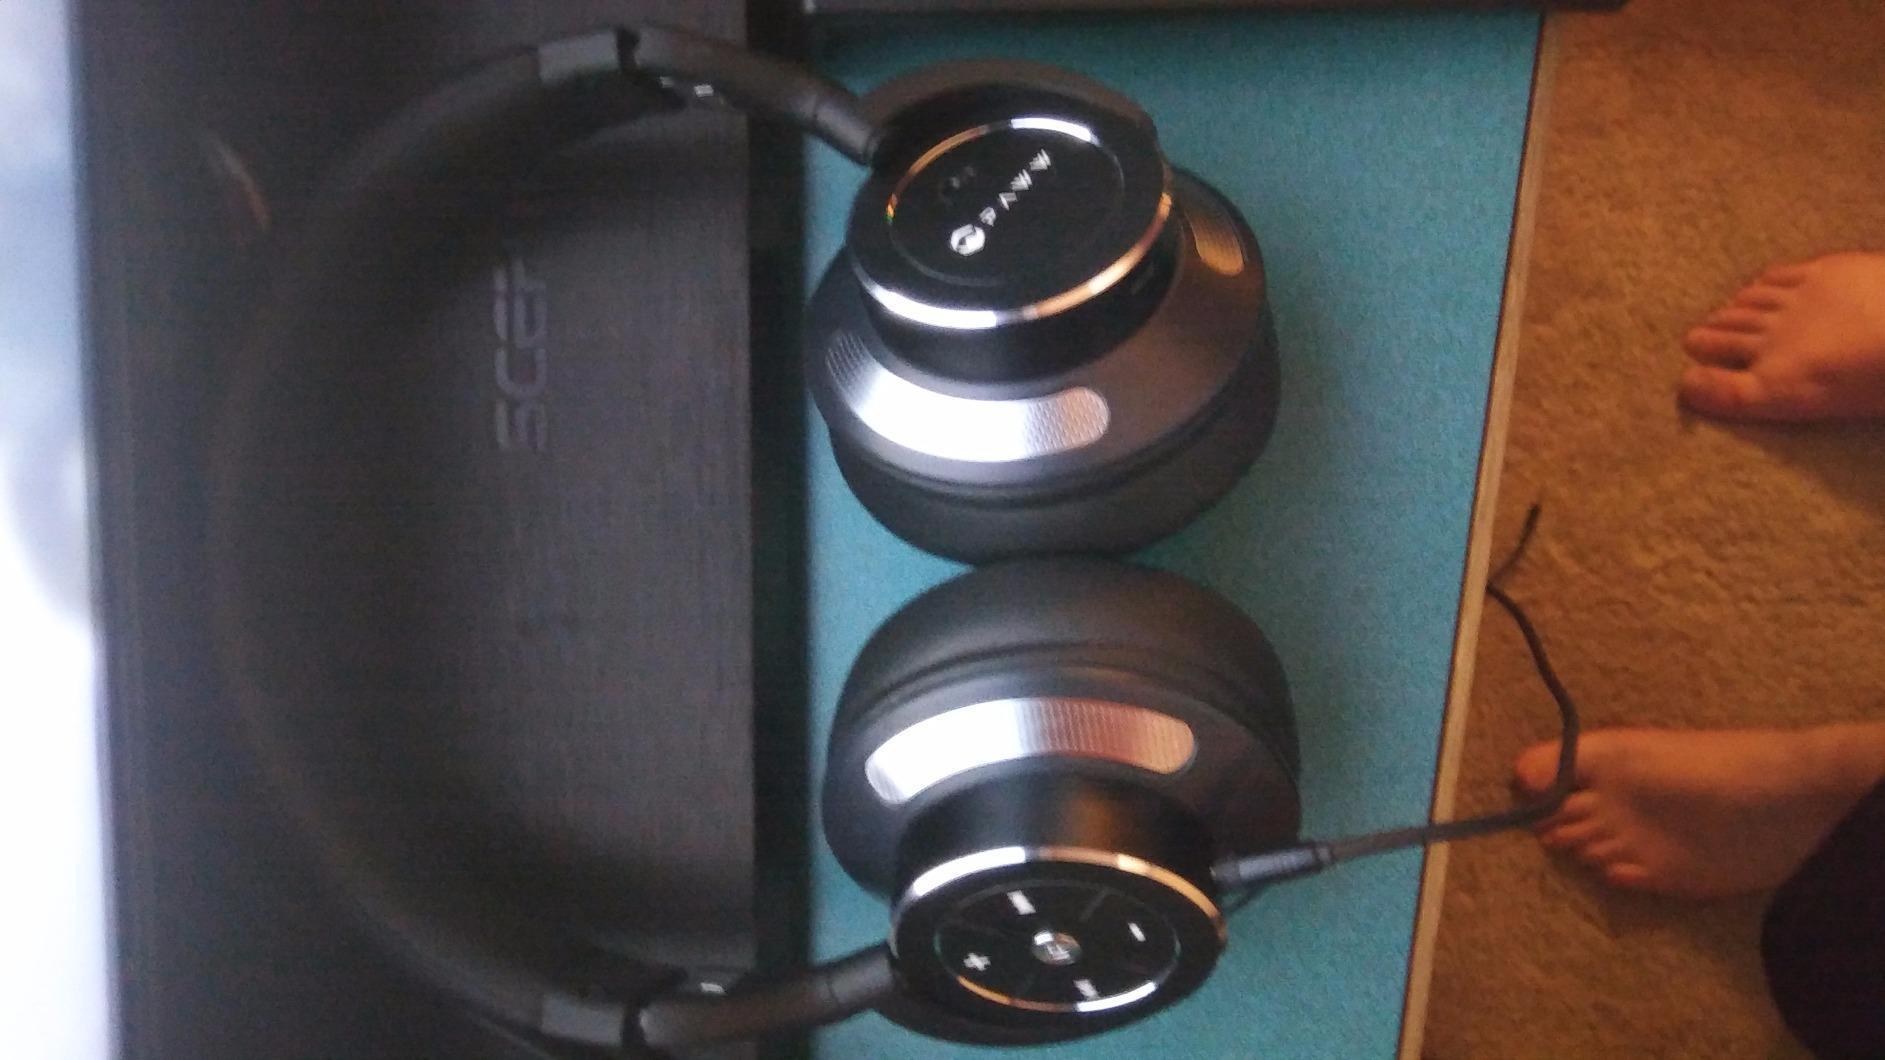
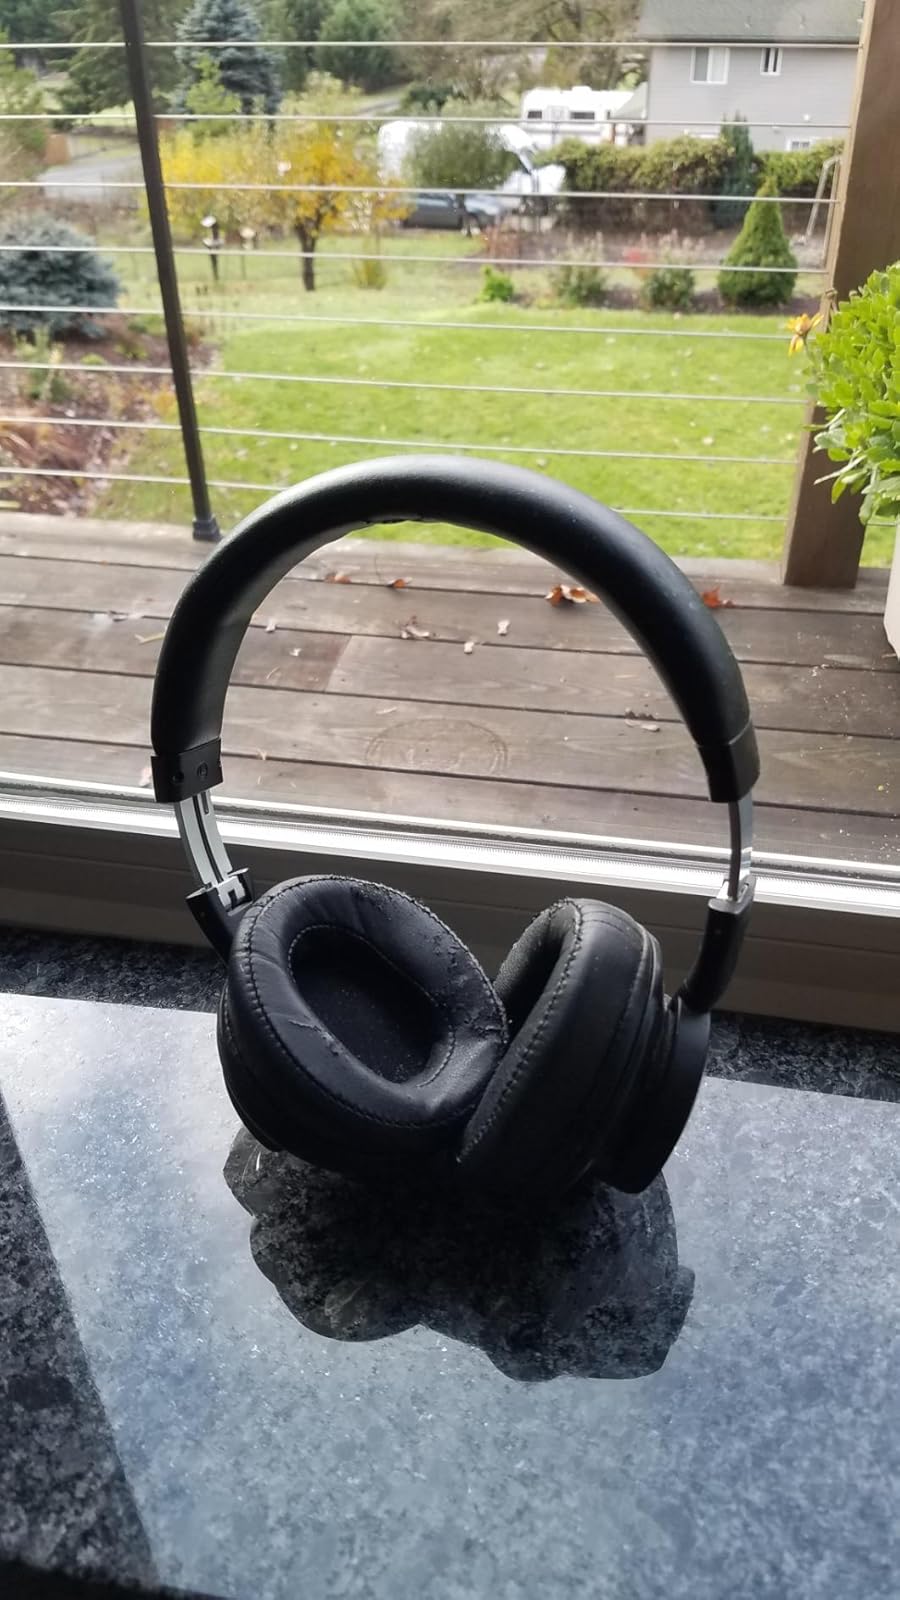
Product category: headphones
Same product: yes